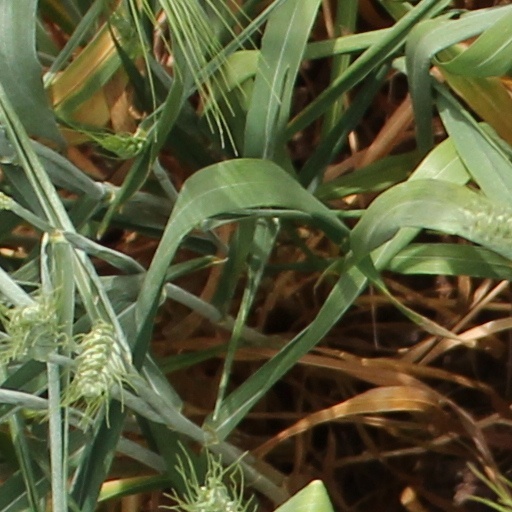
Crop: wheat